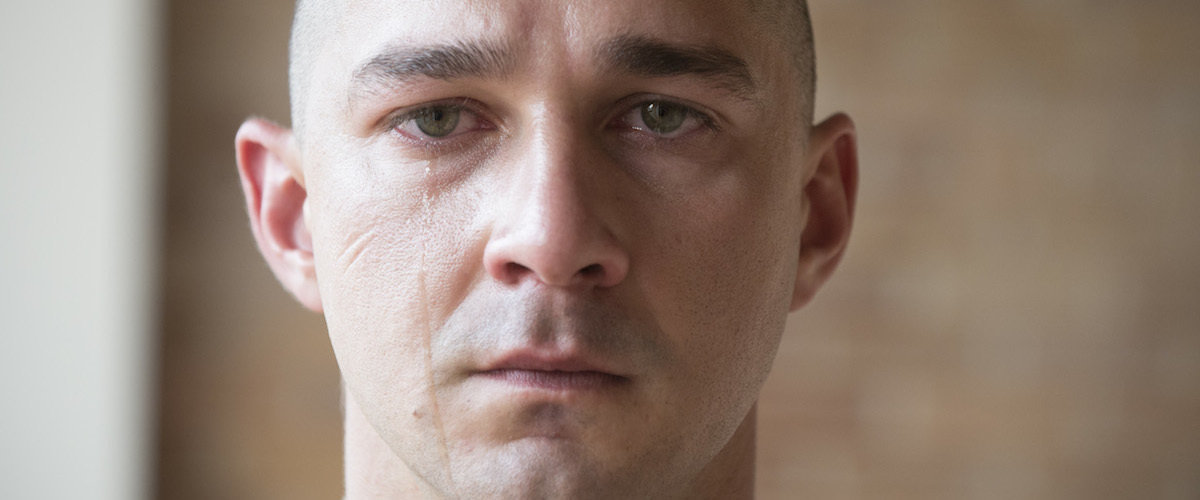
Gender: men